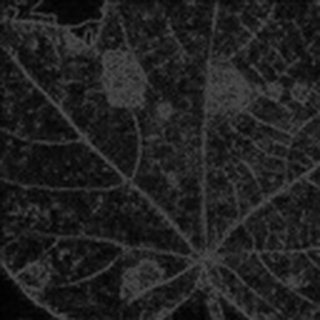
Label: cotton_target_spot